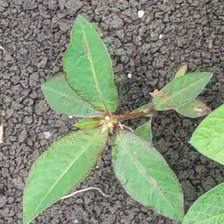
Weed species: Moti_dudhi(Euphorbia_geneculata_L)